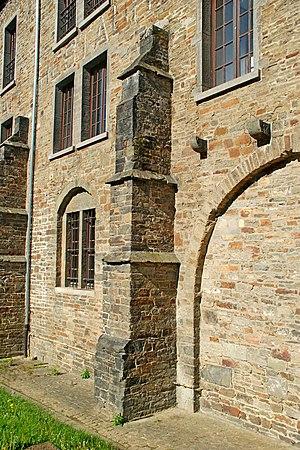
Belgique- Brabant wallon - Villers-la-Ville - ancien moulin abbatial
Le moulin abbatial de Villers-la-Ville est, avec la Pharmacie de l'Abbaye de Villers-la-Ville, la chapelle Saint-Bernard, la Porte de Namur, la Porte de Bruxelles, la Porte de Nivelles et la Ferme de l'abbaye de Villers-la-Ville, un des principaux vestiges de l'Abbaye de Villers-la-Ville situés en dehors du site des ruines de l'abbaye, à Villers-la-Ville, commune belge du Brabant wallon.